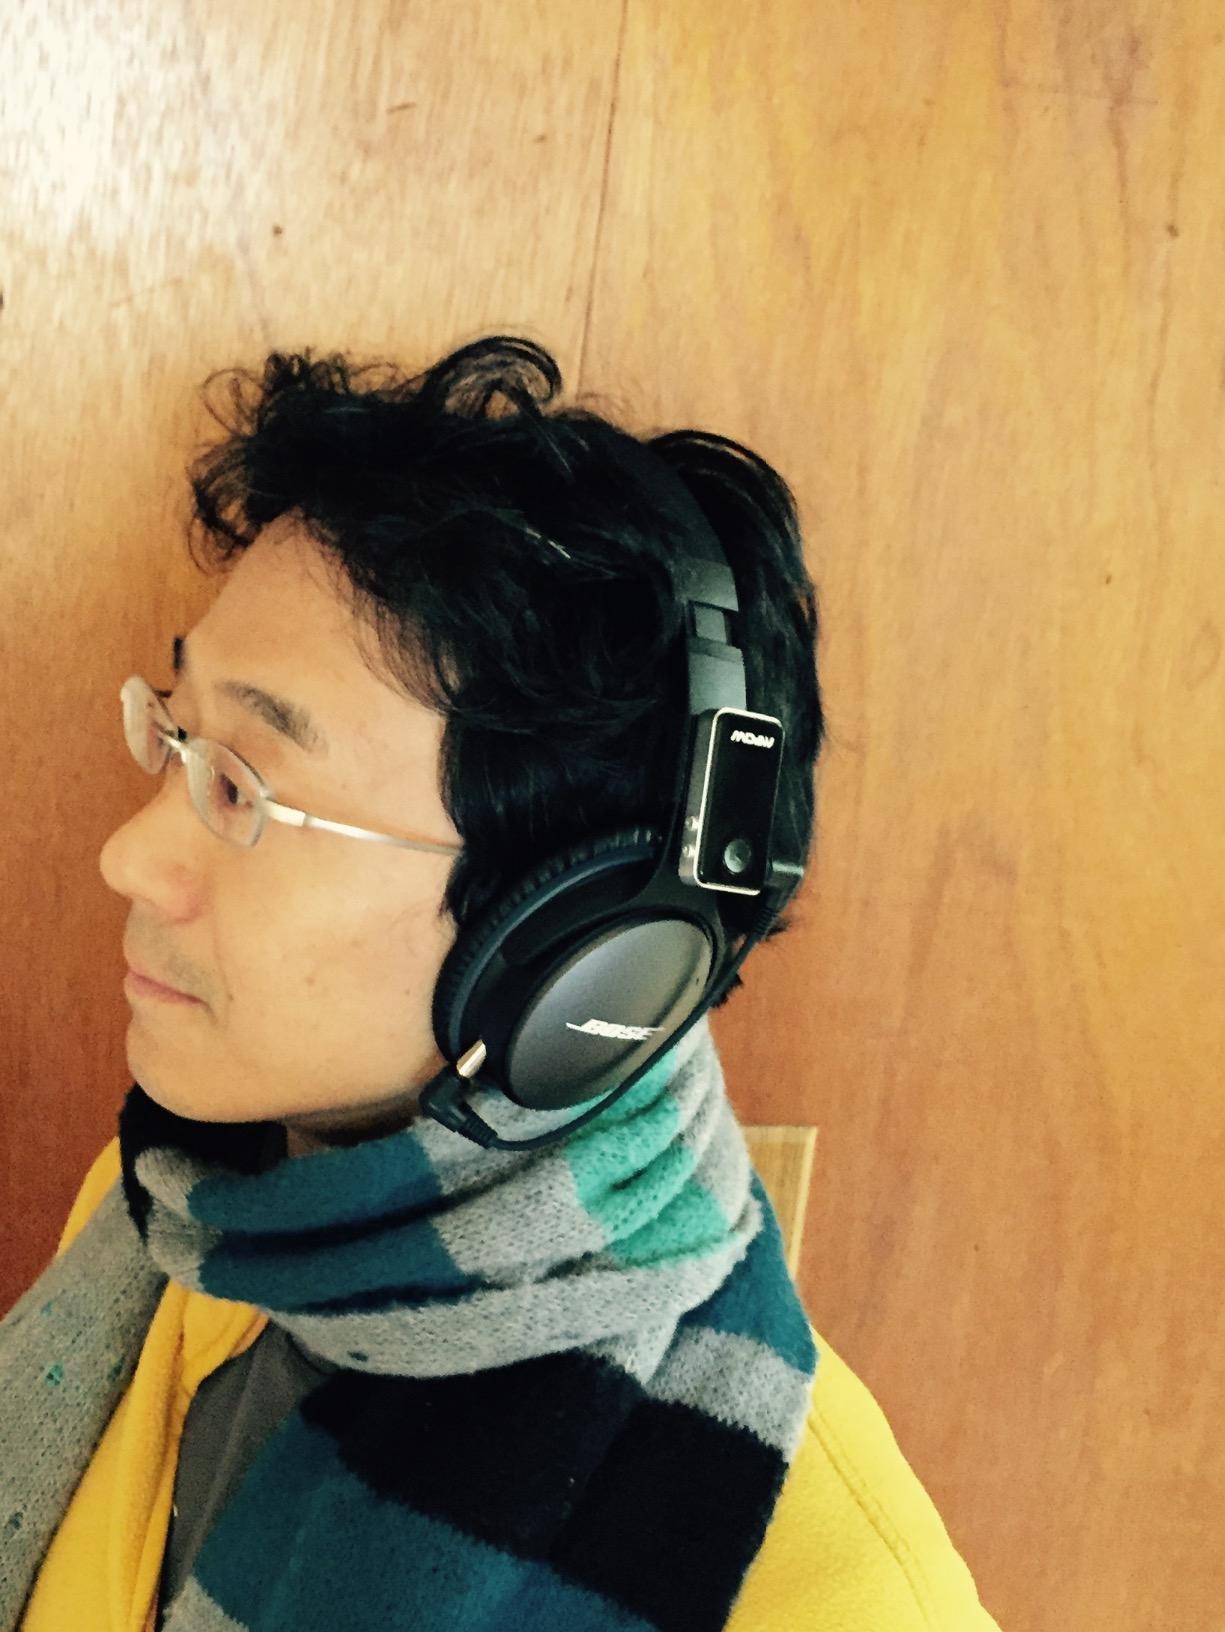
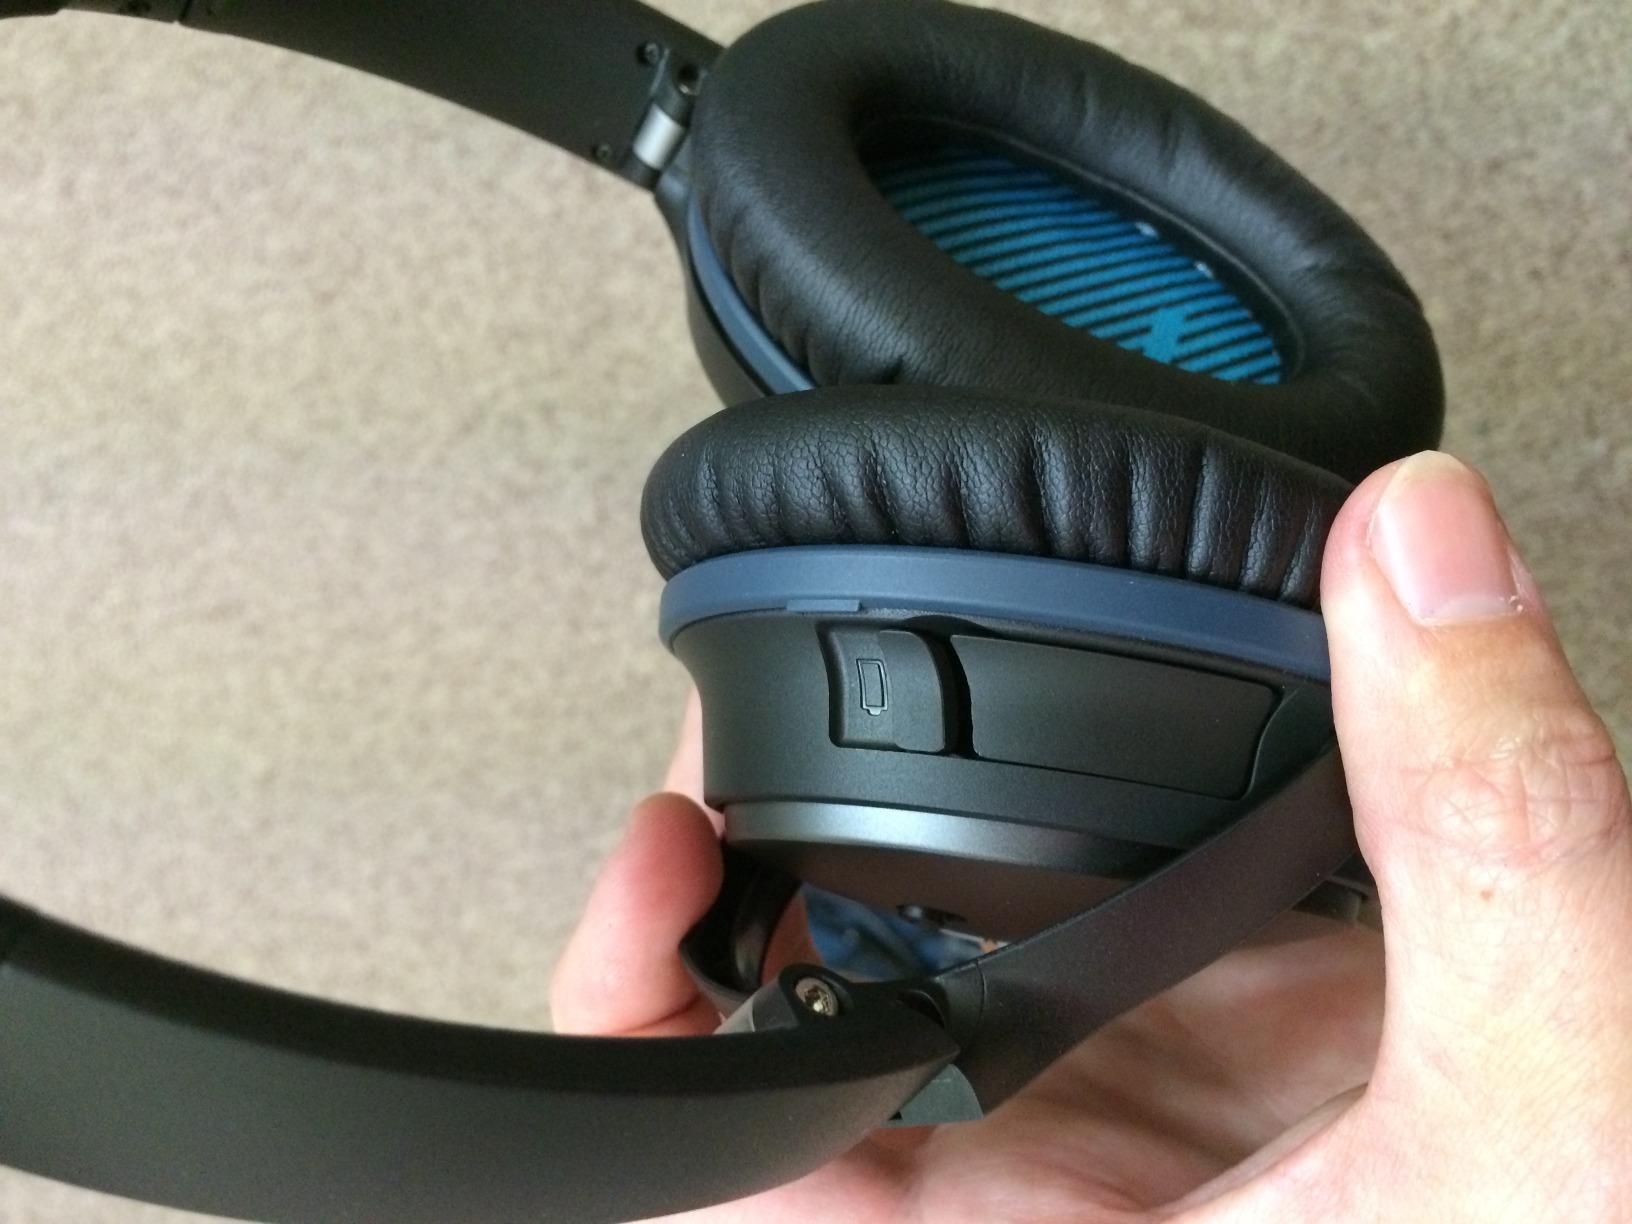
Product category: headphones
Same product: yes